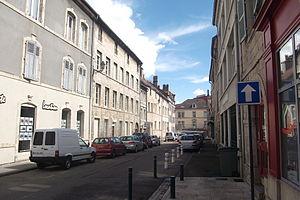
La rue du Palais dans le centre-ville de Vesoul (Haute-Saône, Franche-Comté)
Vesoul est une commune de l'est de la France, préfecture du département de la Haute-Saône en région Bourgogne-Franche-Comté et chef-lieu de cantons et d'arrondissement. La ville est aussi le siège de la communauté d'agglomération de Vesoul et du pays de Vesoul et du Val de Saône. Elle fait partie de la région culturelle et historique de Franche-Comté. Située au nord de la Métropole Rhin-Rhône, Vesoul compte, en 2015, 15 058 habitants intra-muros et l'aire urbaine de Vesoul totalise 59 262 habitants. Ses habitants sont appelés Vésuliens.
Le Vieux-Vesoul est le quartier historique de la ville de Vesoul, dans la Haute-Saône, doté d'un ensemble architectural datant du XVᵉ au XIXᵉ siècles.
L'Histoire des voies urbaines de Vesoul retrace les principaux monuments, dates et événements liés aux rues, places, ponts du centre-ville de Vesoul.